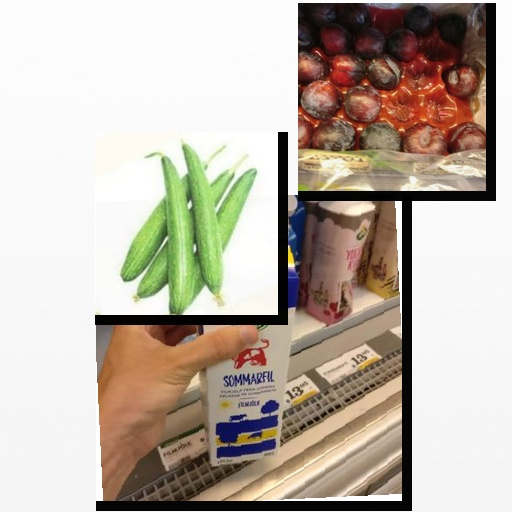
Food items: plum, sour_milk, sponge_gourd